North Zealand

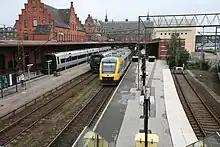
Helsingør Station

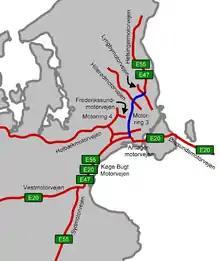
Motorways in North Zealand

The whole of North Zealand can be easily accessed from Copenhagen and its international airport. The main town, Helsingør, is only away and even Hundested to the northwest is not more than from the capital.